Make Believe Ballroom

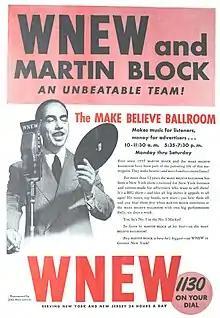
Block's "Make Believe Ballroom" debuted on WNEW in 1935.

Make Believe Ballroom is a long-running radio program which first aired on radio station WNEW in 1935. The show was created as filler by announcer Martin Block to fill in time between news bulletins covering the Lindbergh kidnapping trial. The station did not have access to a live orchestra to play music, so Block played records instead. The concept proved successful and led to the launch of "Make Believe Ballroom" on February 3, 1935, as a 15-minute experimental program, with Block borrowing both the concept and the title from West Coast disc jockey Al Jarvis, who had launched the similarly named "The World's Largest Make Believe Ballroom" in 1932, with Block as his assistant. WNEW's program consisted of Block playing records from popular bands and singers with the conceit that they were live performances in an imaginary ballroom. The show expanded its time slot and at one point during Block's tenure attracted 25% of the listening audience in New York City. In 1936, the stations use of recorded music resulted in a lawsuit initiated by bandleaders Paul Whiteman, Sammy Kaye and Fred Waring who claimed that the playing of records on radio broadcasts was undermining performers' network contracts, which often called for exclusive services. The court ruled that WNEW, after purchasing each record, was allowed to broadcast it regardless of the resistance from artists. WNEW's victory subsequently authorized radio stations across the country to start playing recorded music and brought about the modern radio programming landscape. "Make Believe Ballroom" was nationally syndicated beginning in 1940 and Block and "Make Believe Ballroom" made the cover of "Billboard" magazine in April, 1942. In 1949, the radio show inspired the movie "Make Believe Ballroom". Block left "Make Believe Ballroom" in 1954 to host "The Martin Block Show" for ABC Radio, originating from the network's New York flagship WABC. Other hosts have included Al Jarvis (who hosted a west coast and television version of the show), William B. Williams, and Steve Allen.